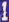
Number: 1